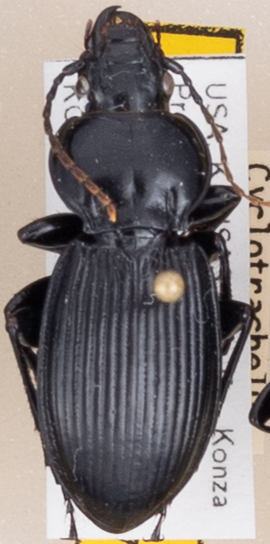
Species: Cyclotrachelus sodalis colossus
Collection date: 2022-07-04
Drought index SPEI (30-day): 1.01
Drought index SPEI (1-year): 0.47
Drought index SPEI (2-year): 0.03